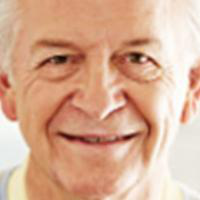
Age group: age 56-65